Black Eyed Peas

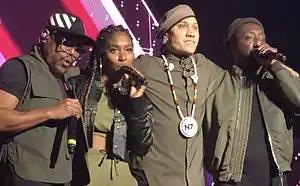
Black Eyed Peas performing with touring member J. Rey Soul in 2018

On February 6, 2011, the Black Eyed Peas headlined the Super Bowl XLV halftime show. On April 2, 2011, the group appeared on the 24th Annual Nickelodeon Kids' Choice Awards. On July 6, 2011, during a concert at Alton Towers in Staffordshire, the Black Eyed Peas announced they would take an indefinite hiatus following the completion of their tour. On November 23, 2011, the group made their last performance for The Beginning Tour in Miami.